Watergate complex

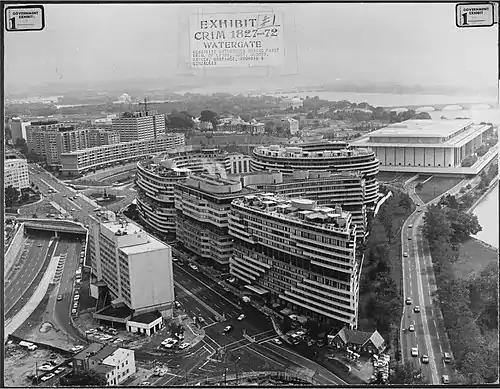
The Watergate complex with the Kennedy Center visible in the background. The boxy building at middle left is the former Howard Johnson's Motor Lodge, used during the 1972 Watergate burglaries to monitor the break-ins and wiretaps across the street.

The Watergate's initial reception was poor, but the complex soon became recognized as one of D.C.'s finest examples of modern architecture. When models of the Watergate were unveiled in 1961, critics said the structure "would ruin the waterfront". Other critics denounced it as "nonconforming" and decried it as "Antipasto on the Potomac". As noted above, many individuals also felt the complex blocked views of the Potomac River, tended to overshadow nearby monuments and other buildings, and consumed too much open space. Some residents even felt the construction of the units was substandard. Architectural critics called the detailing "clunky".